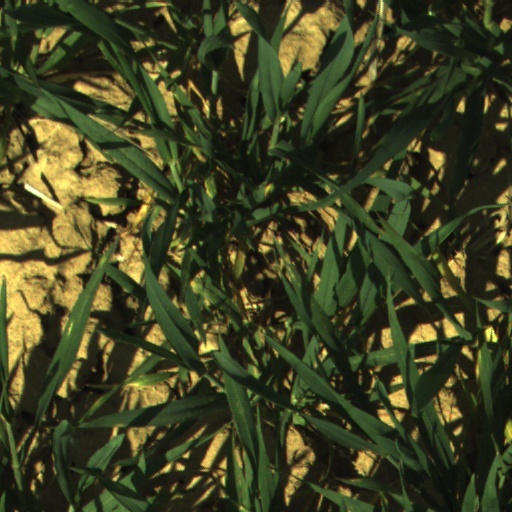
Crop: wheat